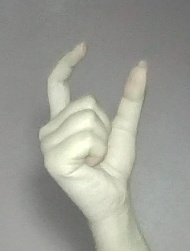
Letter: nun